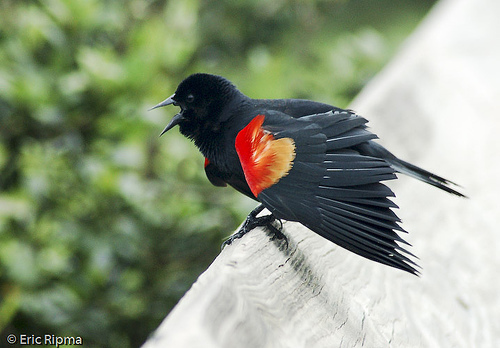
this bird has a black rounded crown, a bright red covert, and has dark black vents.
this bird is black and red in color with sharp black beak and black eye rings.
this bird has a black head, black eyes, greyish beak, feet, and tarsus, and black inner and outer rectrices with orange wingbars.
the bird has a red spot on its primary and a black crown.
a small, mostly black bird, with a large yellow and red splotch on its wings
this is a completely black colored bird with the exception of a orange heart shaped pattern on its wings.
this beautiful black feathered bird has a splash of bright red and orange on its wings and a pointed black beak.
medium sized black bird with bright red wing coverts.
this jet black bird has a distinctive red to orange to yellow bright patch in the coverts.
this bird has wings that are black and hjas red patches on them
Species: Red Winged Blackbird